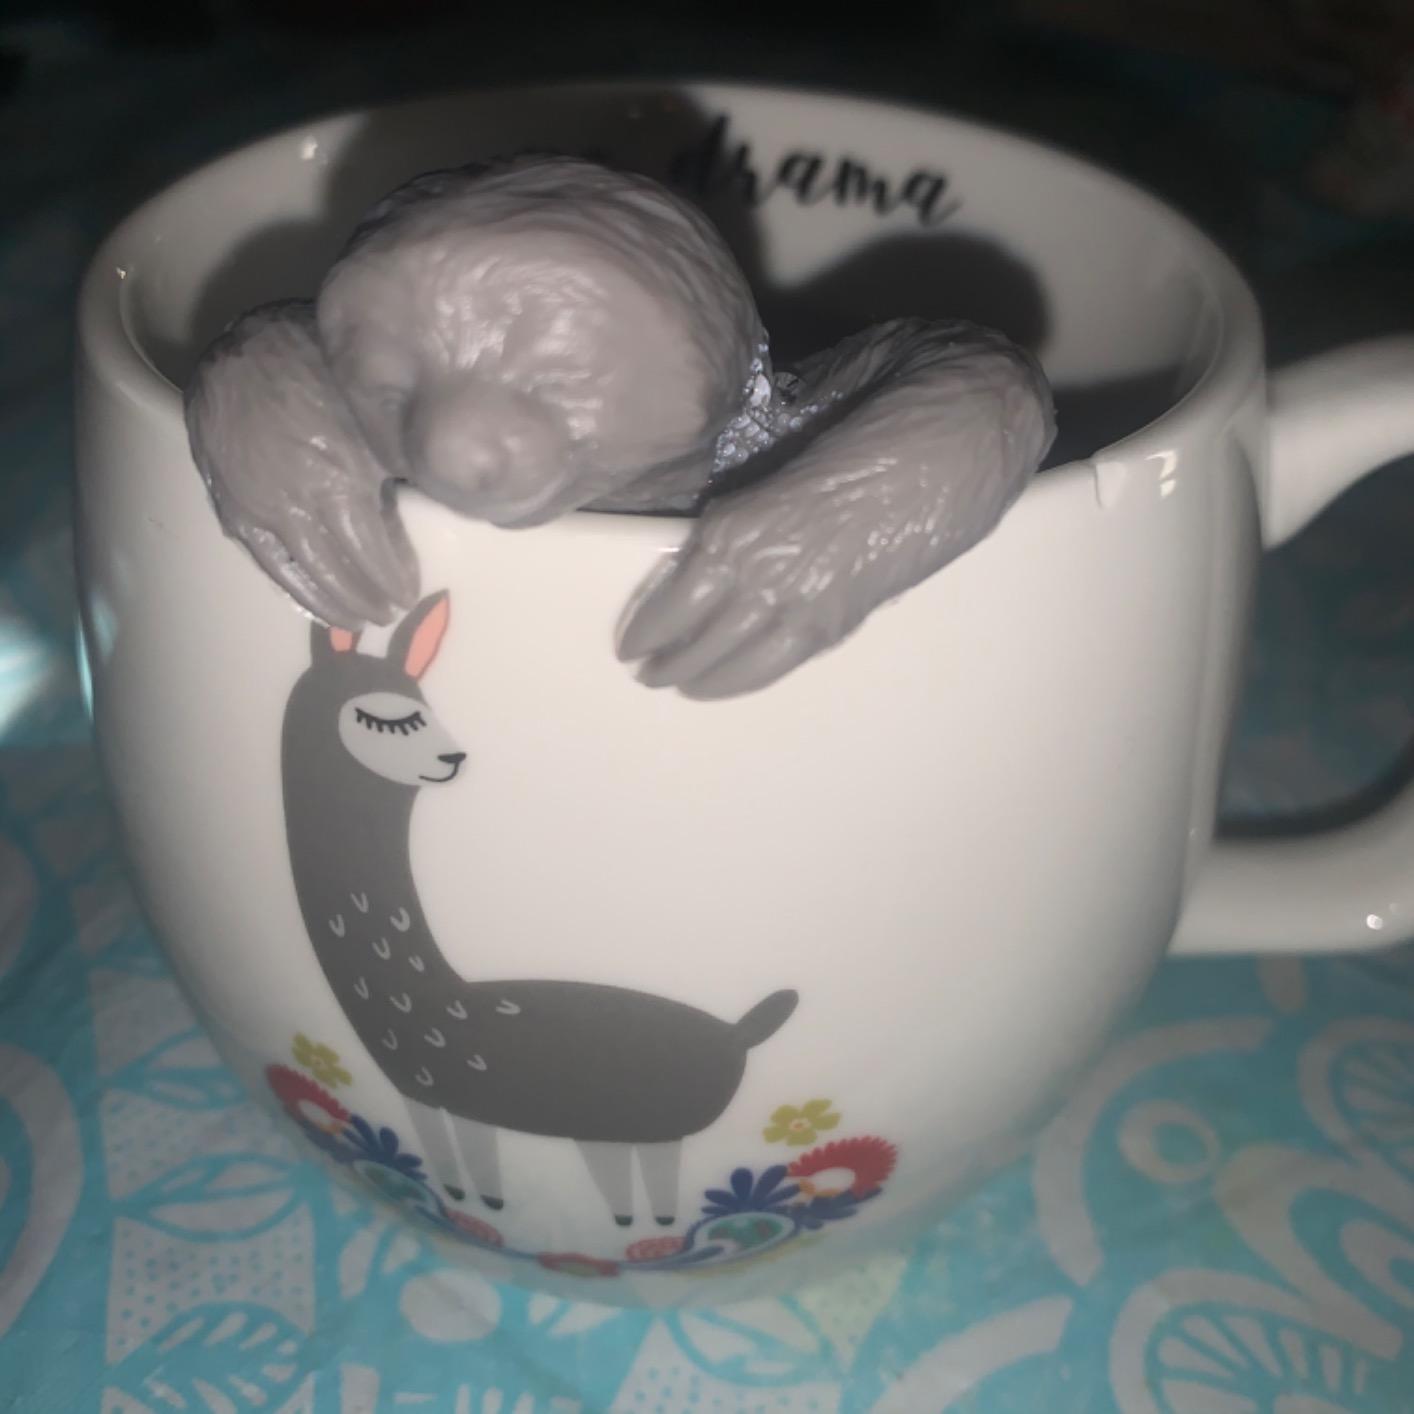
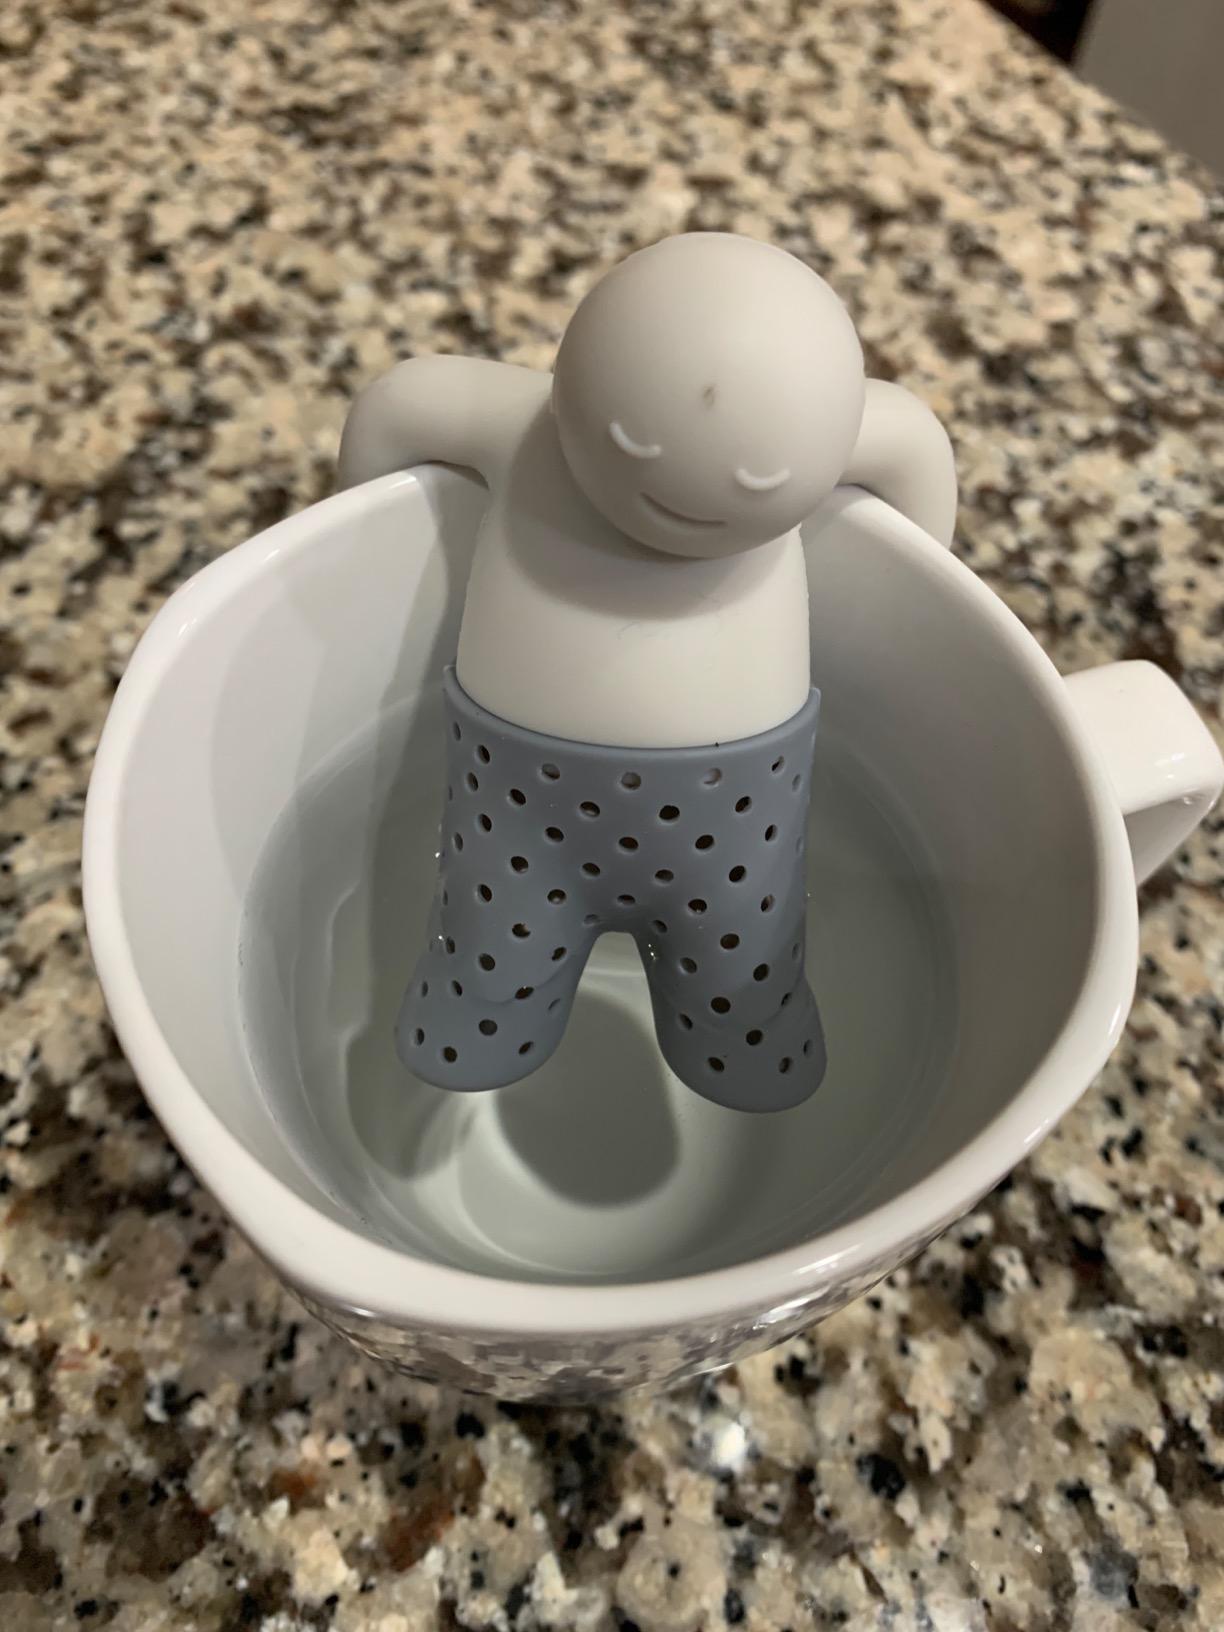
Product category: items_tea
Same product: no